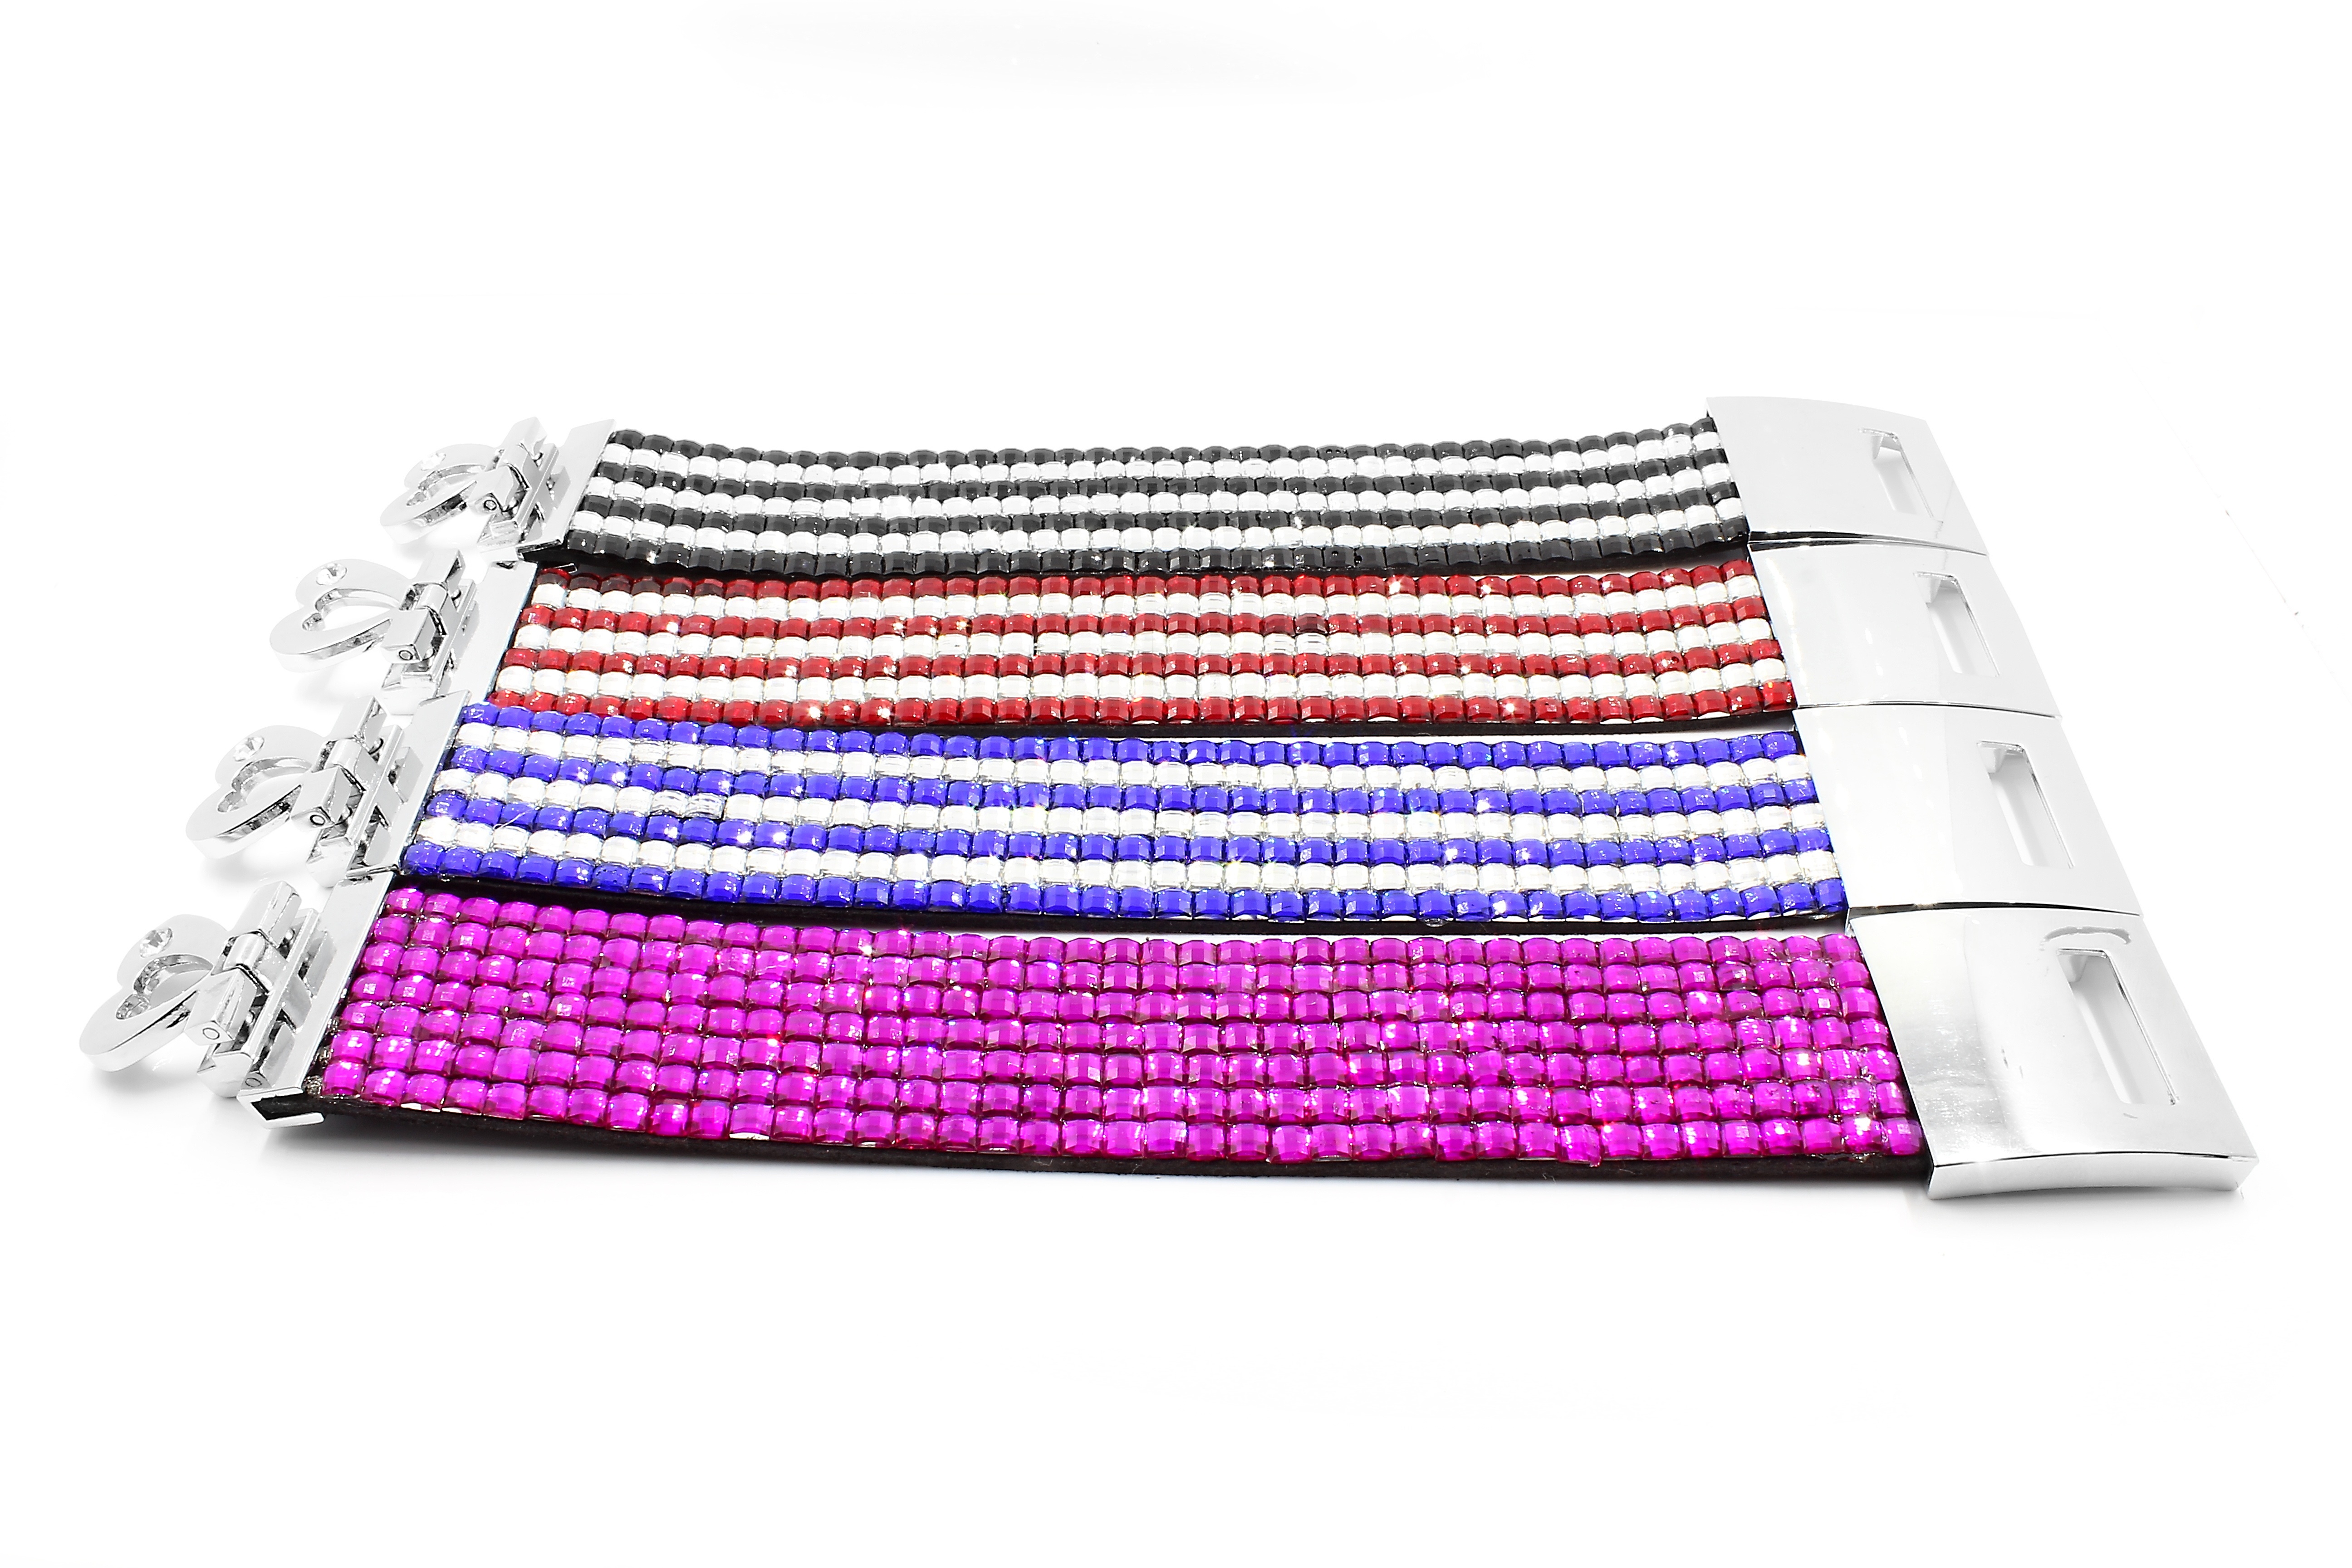
hand, white, isolated, steel, gift, decoration, pattern, banner, metal, studio, fashion, merchandise, modern, jewelry, sparkle, bracelet, jewel, textile, punk, background, luxury, gold, women, silver, mens, beauty, joy, commercial, trade, iron, sale, magenta, elegance, pleasure, stainless, charm, brightness, jeweler, purchase, fashion accessory